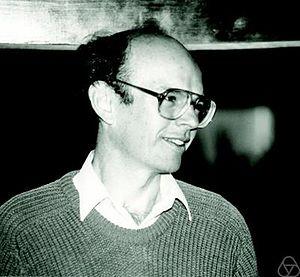
Neil James Alexander Sloane est un mathématicien britannico-américain. Ses principales contributions concernent la combinatoire, les codes correcteurs et les empilements de sphères, mais il est surtout connu pour la création et la maintenance de l'Encyclopédie en ligne des suites de nombres entiers. Ce qui était au départ en 1995 une extension internet de son encyclopédie papier et était hébergée par son employeur est devenu une institution de la communauté mathématique, propriété d'une fondation à but non lucratif pour continuer à être accessible et à s'améliorer après sa mort grâce à ses centaines de contributeurs bénévoles.